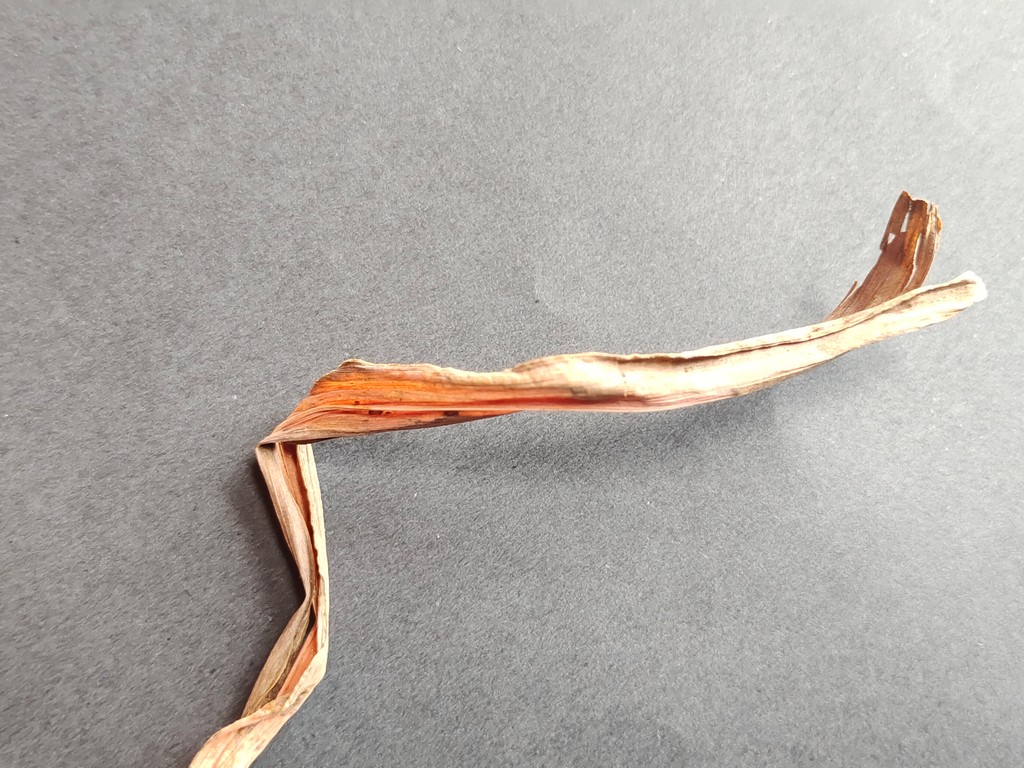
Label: Dried